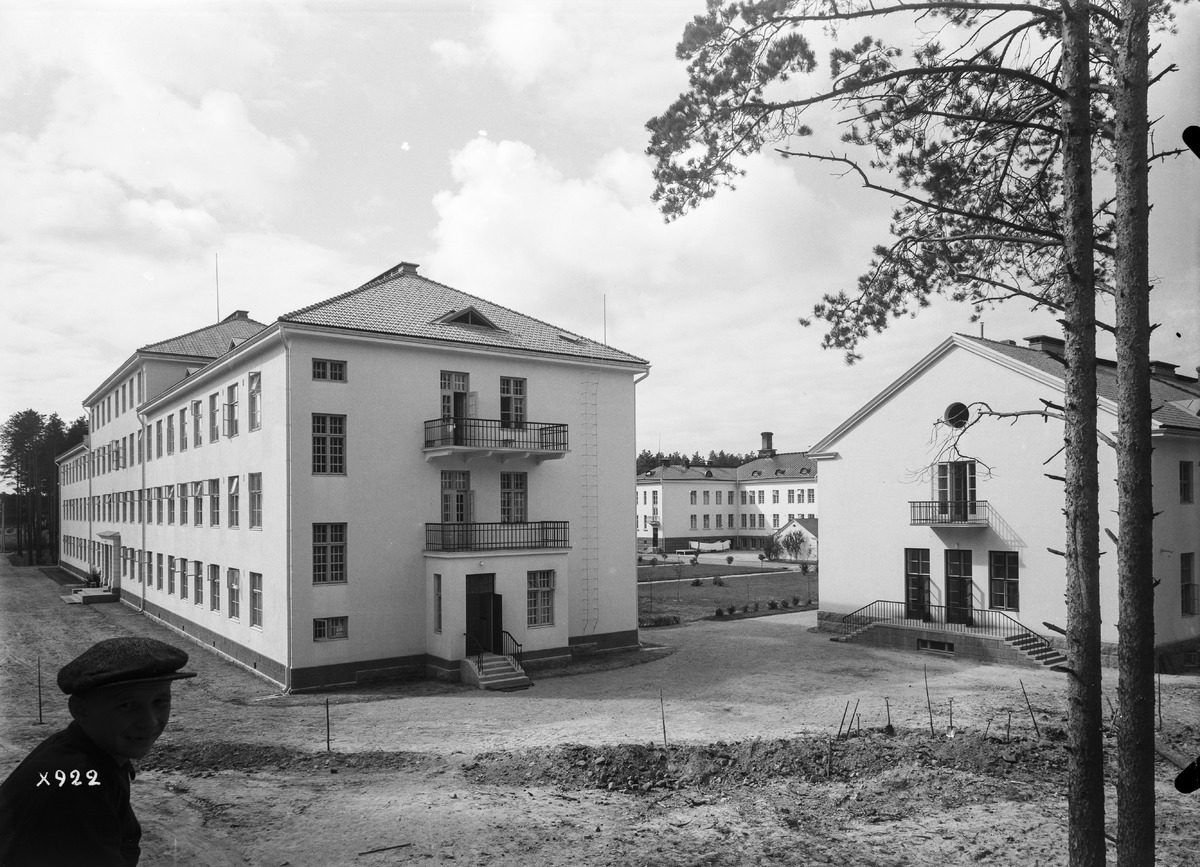
Oulun seudun piirimielisairaala
Oulu district mental hospital
sisällön kuvaus: Oulun seudun piirimielisairaalan rakennuksia uudisrakennustöiden jälkeen 4.9.1937. Vasemmalla laajennettu sairaalarakennus ja oikealla talousrakennus. content description: The buildings of Oulu district mental hospital after the construction of new buildings on September 4, 1937. The extended hospital building on the left and the office building on the right.
Vuosi: 1937
Paikka: Suomi, Oulu, Suomi, Pohjois-Pohjanmaa, Oulu
Aiheet: Oulun seudun piirimielisairaala; talousrakennukset; ulkokuva; mielisairaalat; psykiatriset sairaalat; rakennukset; sairaalarakennukset; toimistorakennukset; mental hospitals; psychiatric hospitals; asylums; buildings; hospital buildings; office buildings